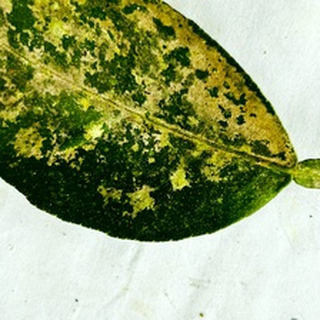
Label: lemon_sooty_mould